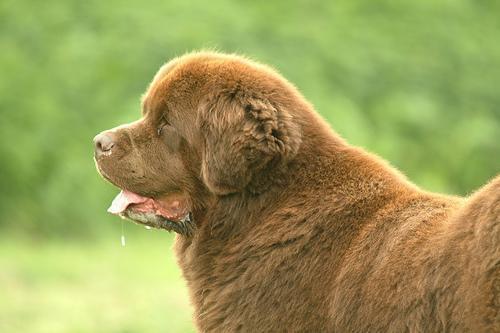
Newfoundland